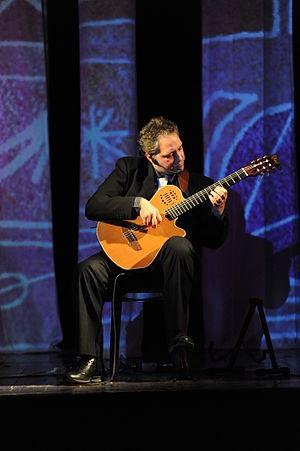
Francesco Buzzurro est un auteur-compositeur-interprète et un guitariste italien.